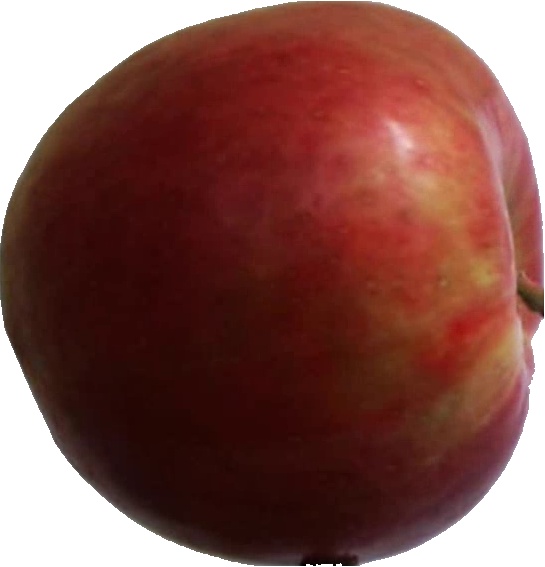
Label: apple_crimson_snow_1